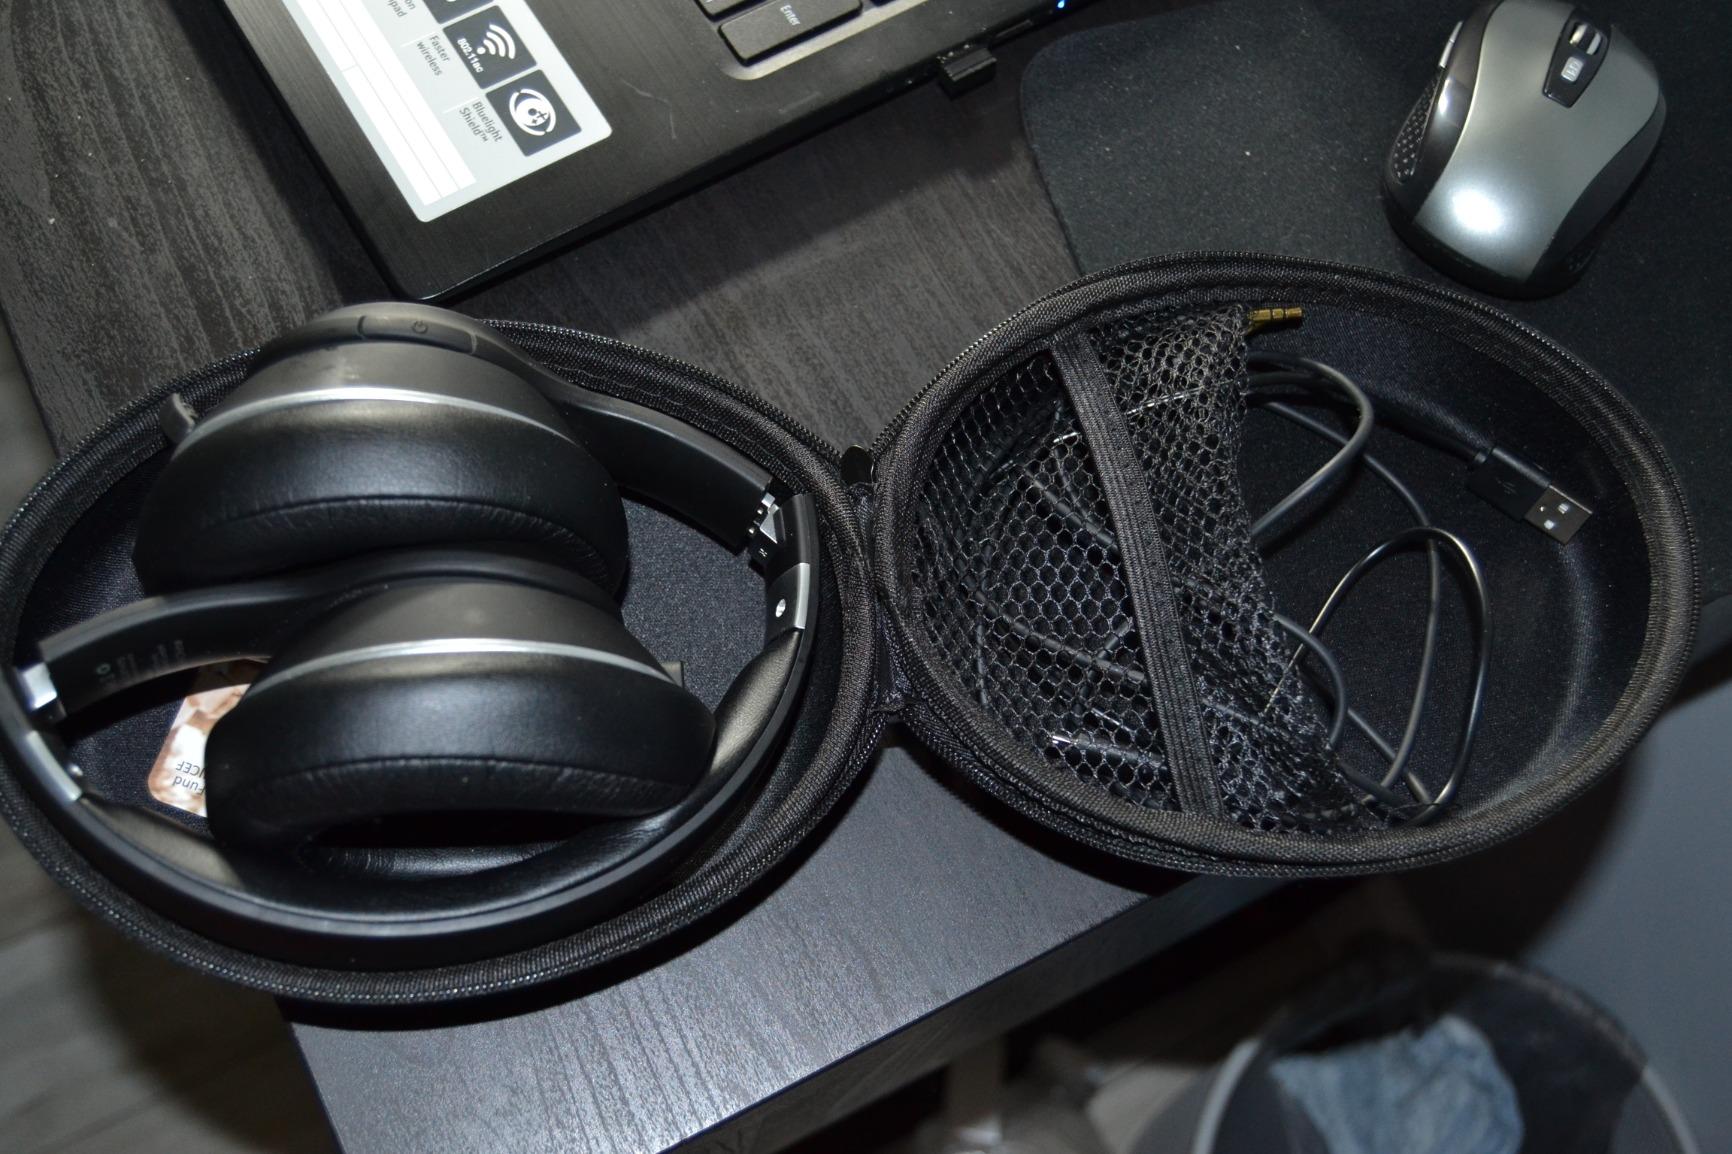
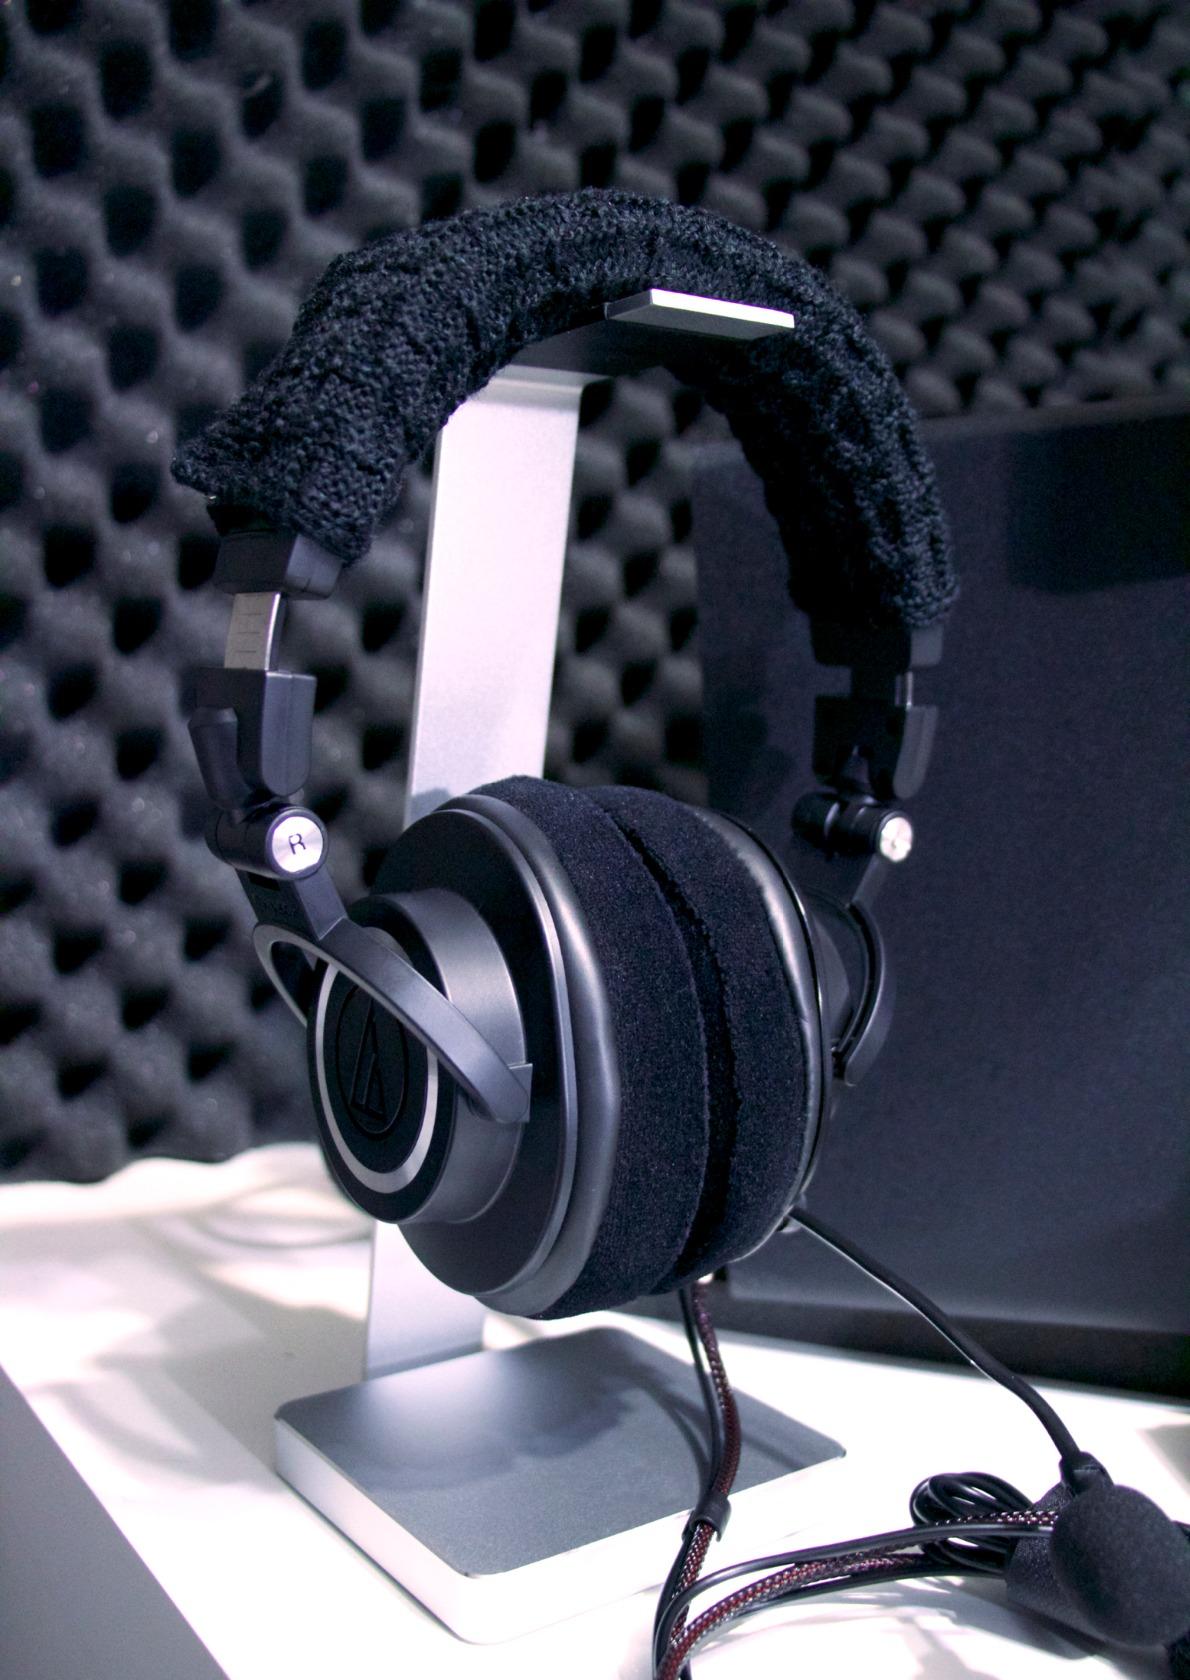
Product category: headphones
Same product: no